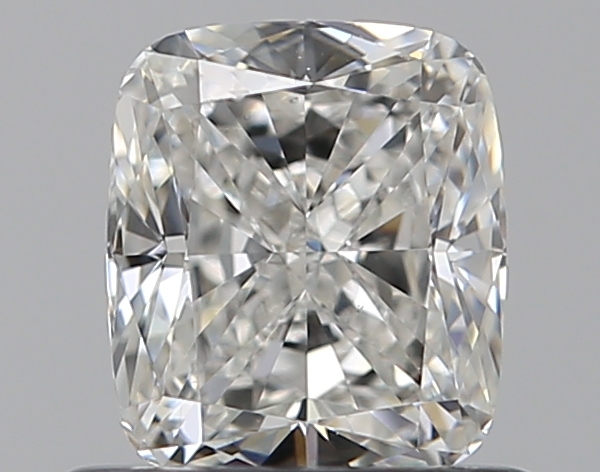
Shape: cushion
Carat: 0.7
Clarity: VS1
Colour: G
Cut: EX
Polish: EX
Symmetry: VG
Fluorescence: N
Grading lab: GIA
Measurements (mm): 5.44 x 4.67 x 3.18